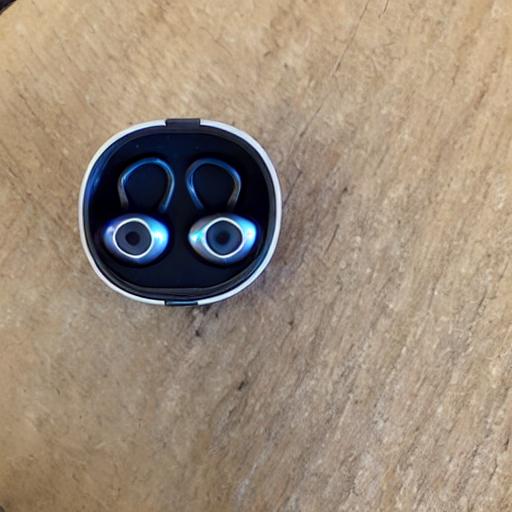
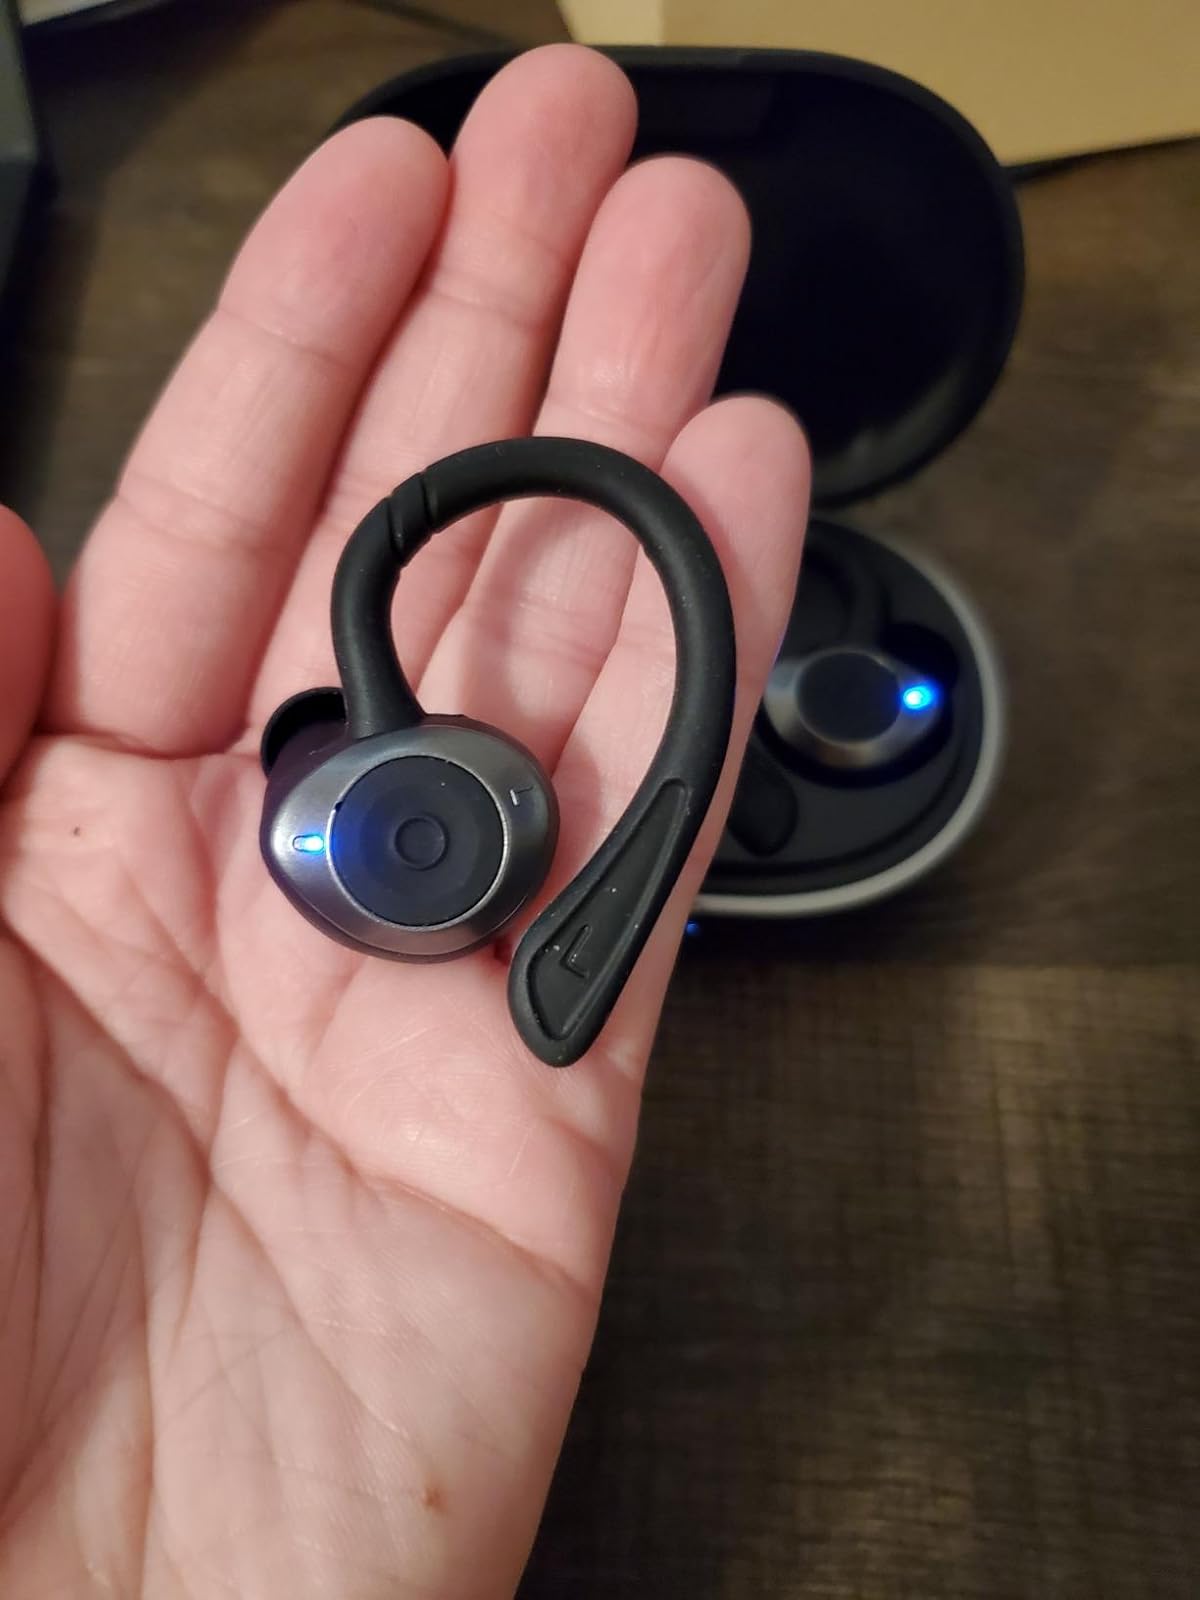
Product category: earbuds
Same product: no